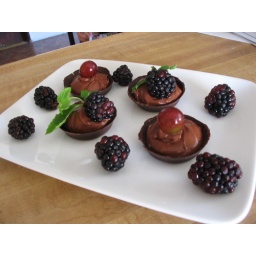
Orange-espresso mousse in chocolate cup w/ red grapes and black berries